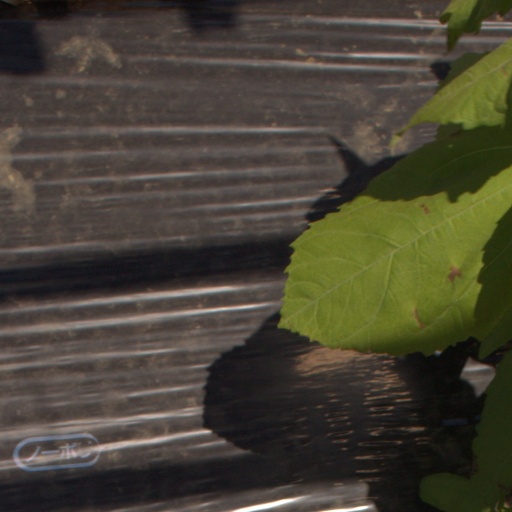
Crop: Jerusalem artichoke